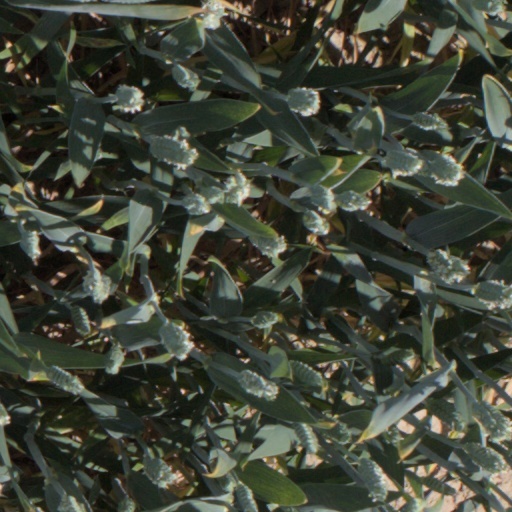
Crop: wheat